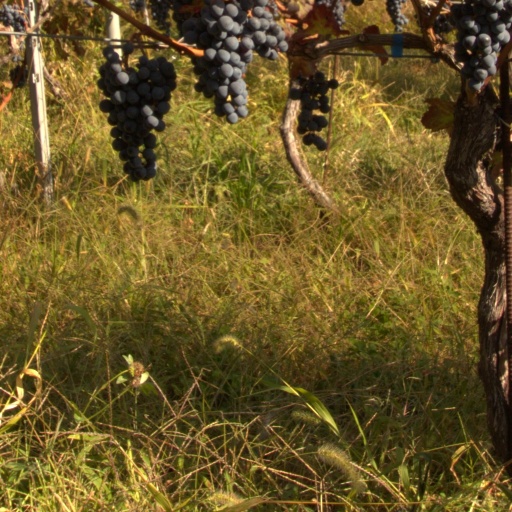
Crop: grape